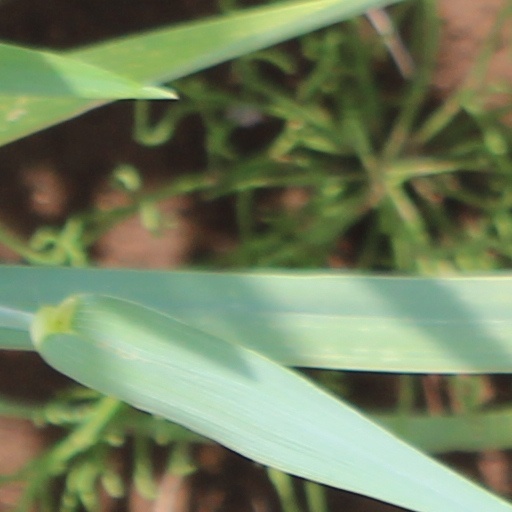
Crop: wheat